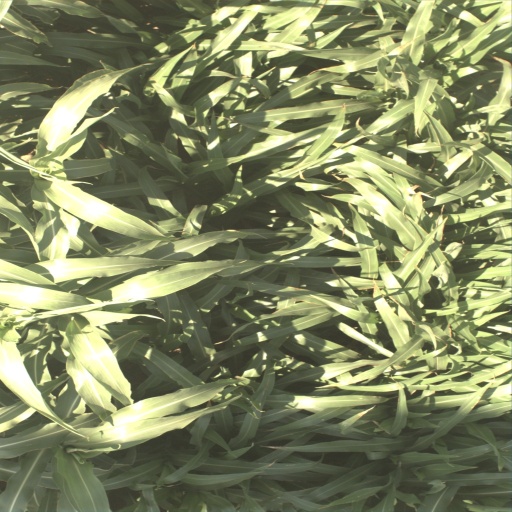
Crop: sorghum